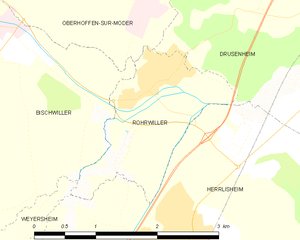
Carte des communes françaises